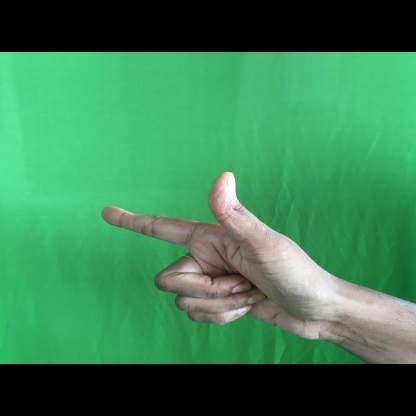
Mudra: Chandrakala